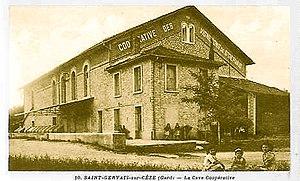
Cave coopérative des vignerons de Saint-Gervais dans la vallée de la Cèze
Saint-Gervais, ou côtes-du-rhône villages Saint-Gervais, est un vin produit sur la commune de Saint-Gervais, dans le département du Gard.
Saint-Gervais est une commune française située dans le département du Gard, en région Occitanie.